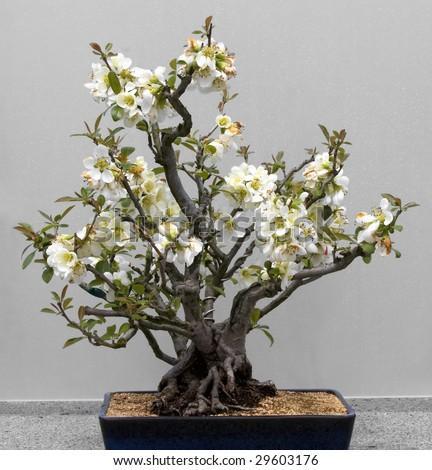
bonsai tree against a white background .